Código de Endereçamento Postal

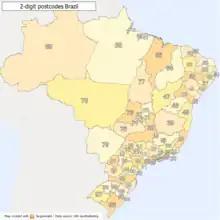
2-digit postcode map of Brazil

The digits have the same function since 1970: to locate a region, state, county, district, neighborhood or street. Brazil was divided into ten postal areas, ranging from 0 to 9, counting counter-clockwise from the state of São Paulo.